Spirit away

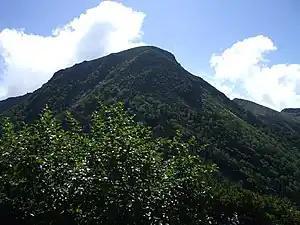
Tengudake

In English, to "spirit away" means to remove without anyone's noticing.